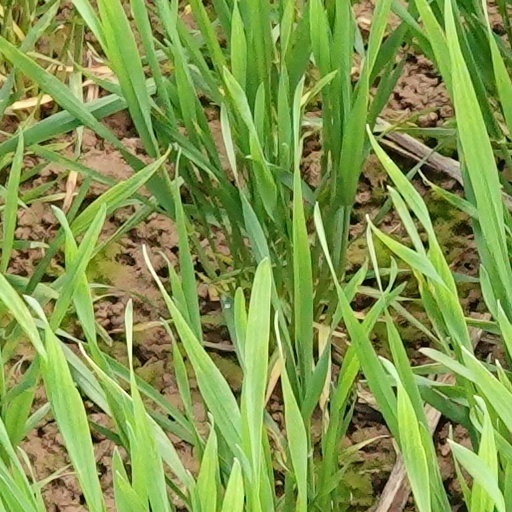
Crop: wheat